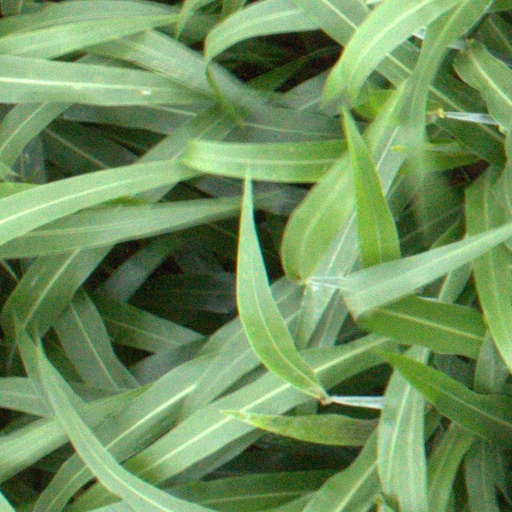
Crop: sorghum